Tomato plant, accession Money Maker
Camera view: horizontal (90 deg, fisheye); turntable rotation: 0 degrees
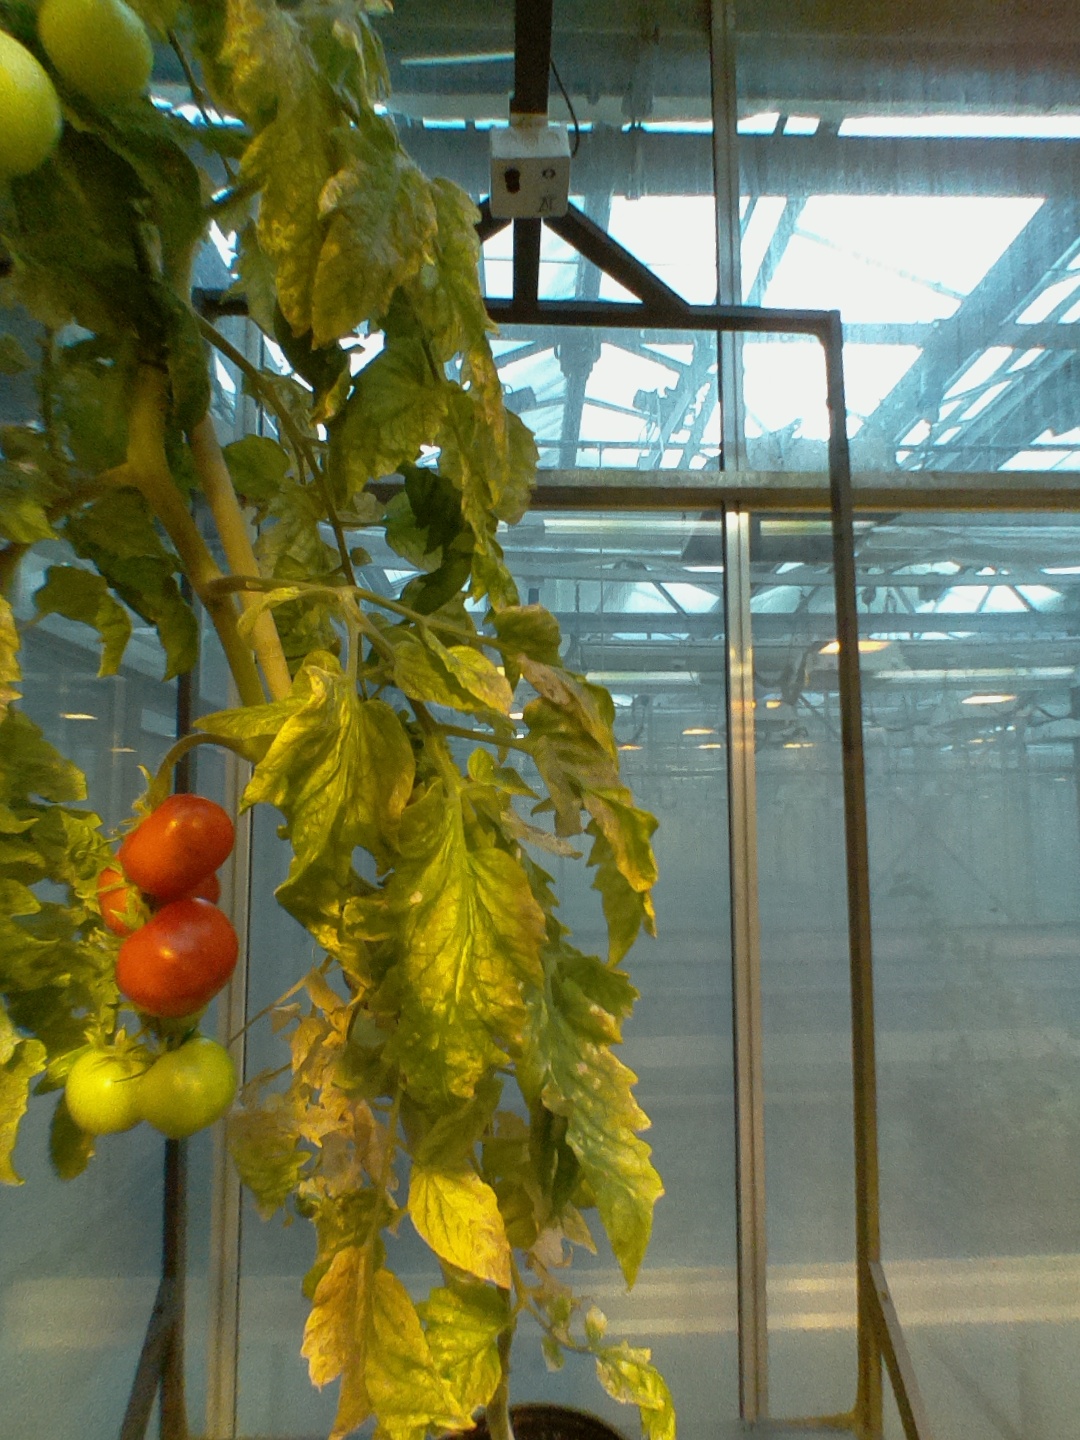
BBCH growth stage 83: 30%-40% of fruits show typical fully ripe color